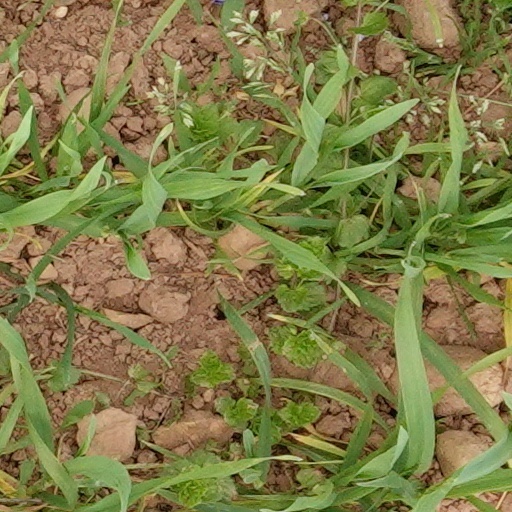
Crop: wheat